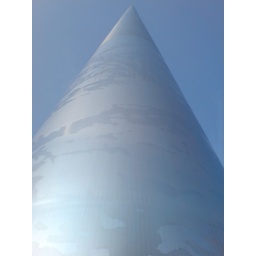
The Spire against a blue sky